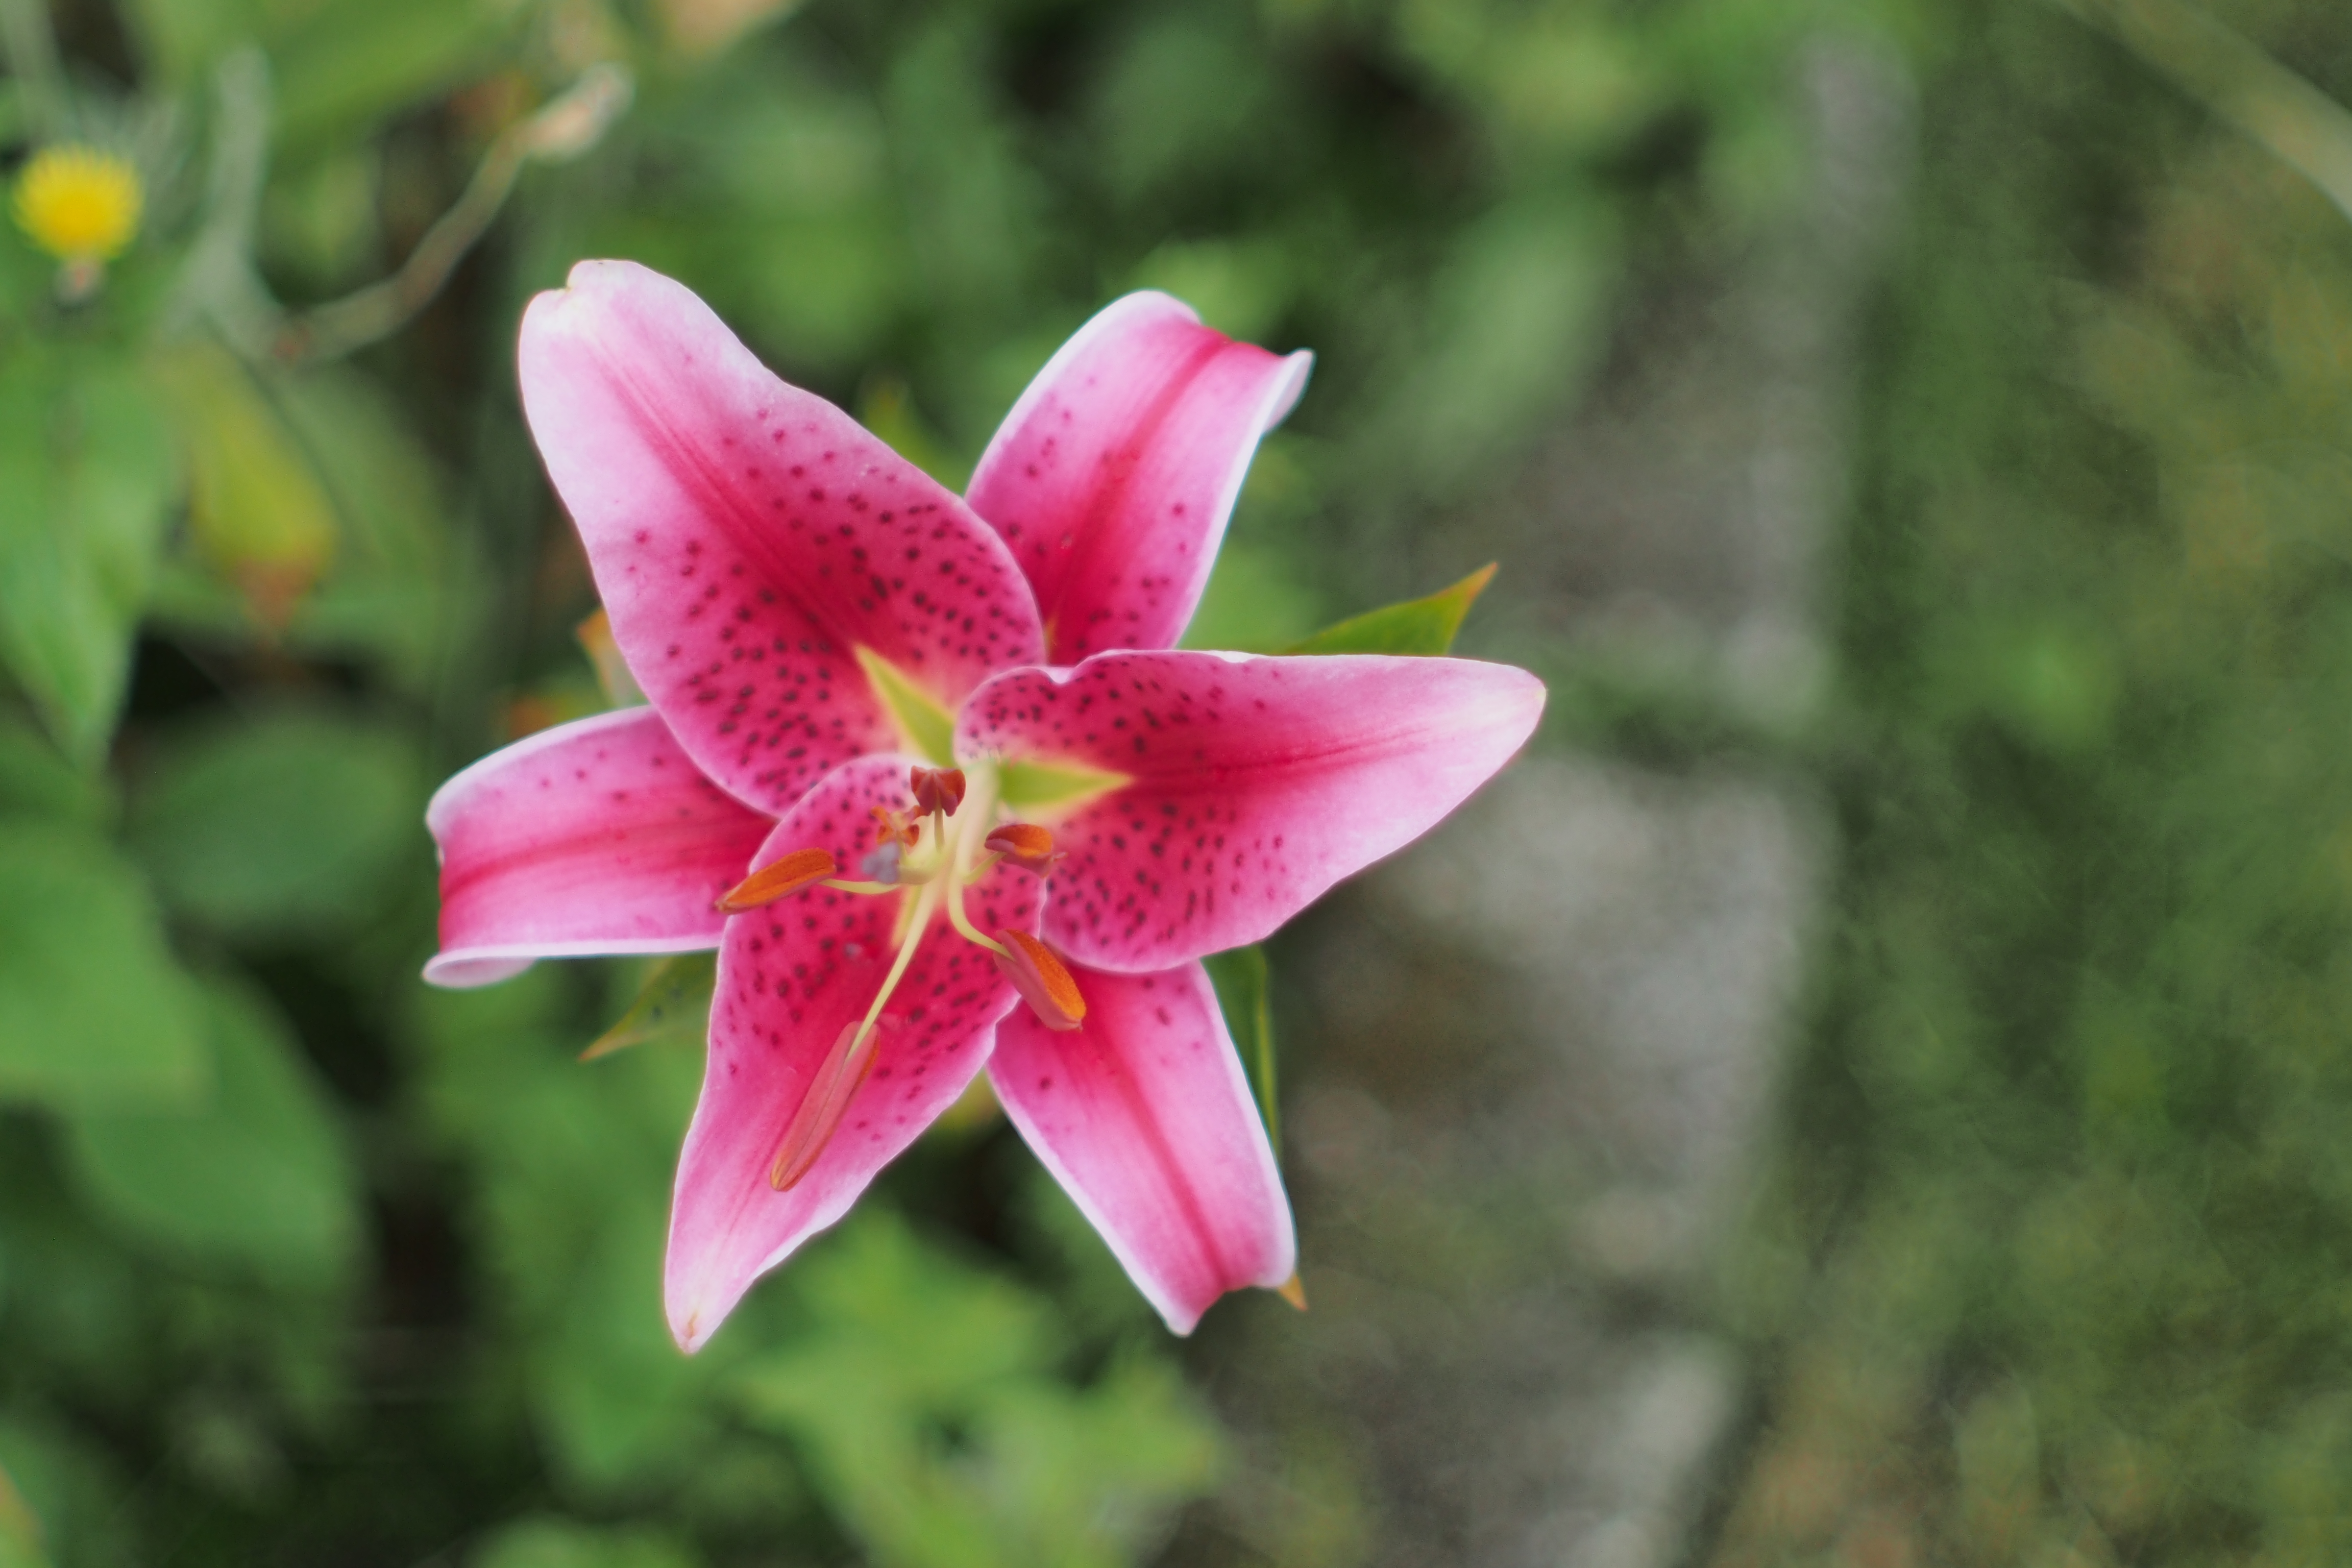
blossom, plant, flower, petal, botany, pink, flora, wildflower, lily, depthoffield, daylily, yashinondx50mmf14, smoothbokeh, manuallens, niftyfifty, fastglass, macro photography, flowering plant, land plant